Linn Products

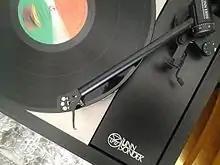
The LP12 working with a Linn Ekos tonearm

The Sondek LP12 is a suspended sub-chassis turntable with a single-point platter bearing. From its introduction in 1973, there have not been any radical changes to the turntable design, which remains in production. However, the LP12's sound quality has been improved through retrofittable upgrade kits. The successive upgrades consist mostly of refinements in materials used and improved manufacturing tolerances.